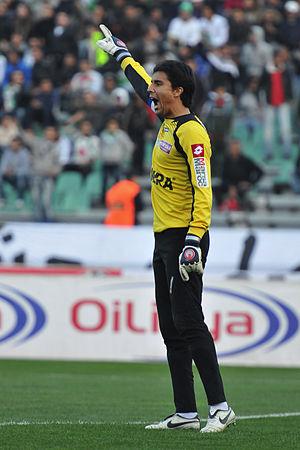
Yassine El Had
L'histoire du Raja Club Atheltic débute au milieu du XXᵉ siècle, au quartier populaire connu pour être le berceau de la résistance à cette époque, Derb Sultan, lorsqu'un groupe de syndicats marocains à leur tête Mahjoub Ben Seddik, chef historique de l'Union marocaine du travail, perçoivent le football comme un instrument d’émancipation et de résistance face au colonisateur, et cherchent à s'inscrire parmi les clubs sportifs de Casablanca. Ils décident finalement le 20 mars 1949 de fonder leur propre club : le Raja Club Athletic.
Yassine El Had est un footballeur marocain né le 5 mars 1984 à Casablanca. Il évolue au poste de gardien de but au Raja de Casablanca.Il est surnommé Jimmy Kardona en raison de ses longs cheveux.